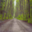
Label: road